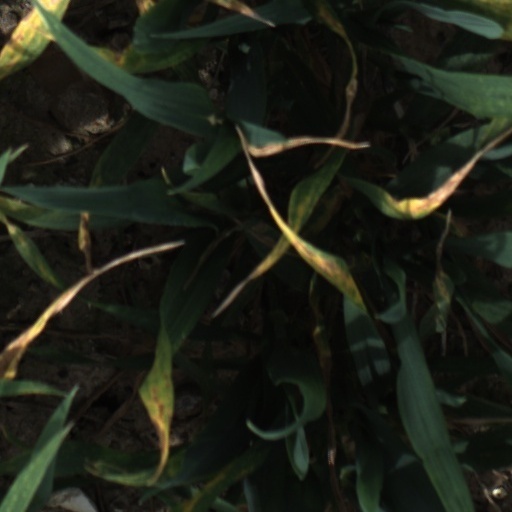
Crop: wheat